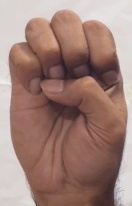
ASL sign: E